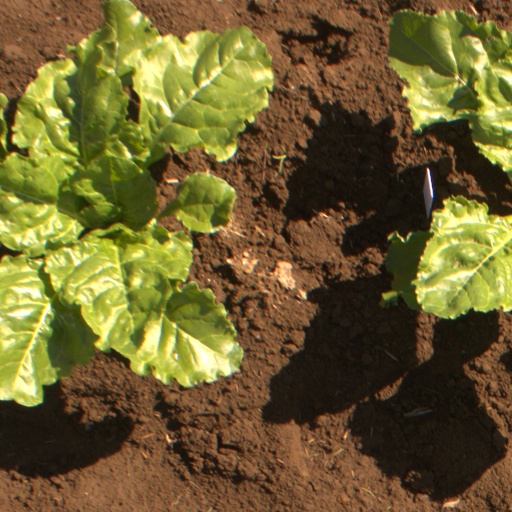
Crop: sugar beet